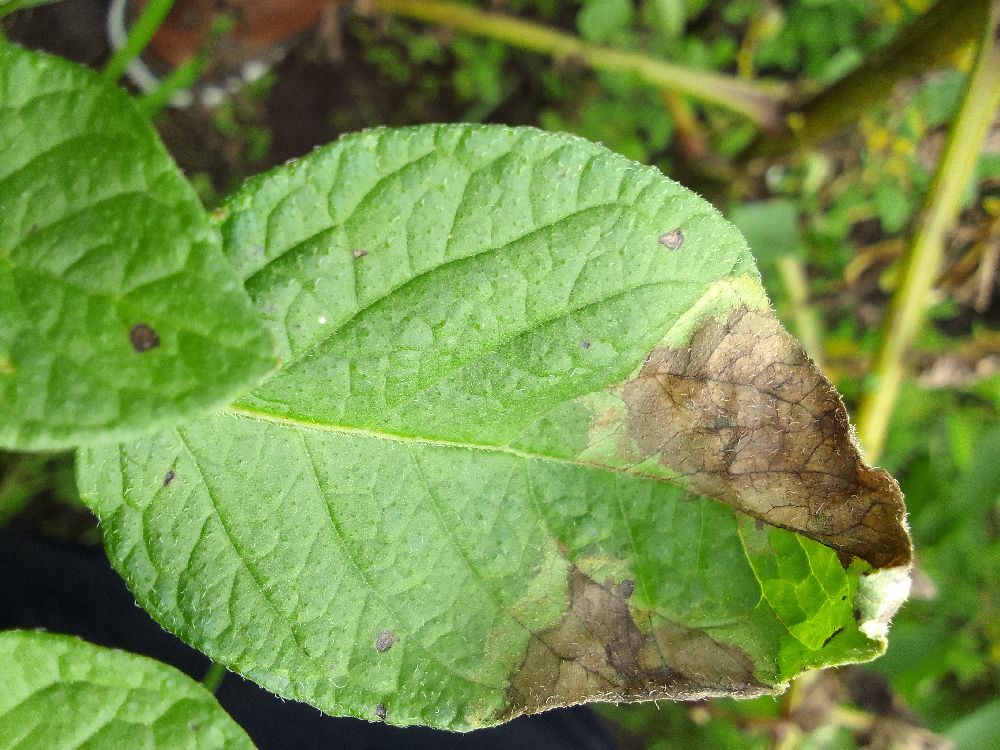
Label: Late blight